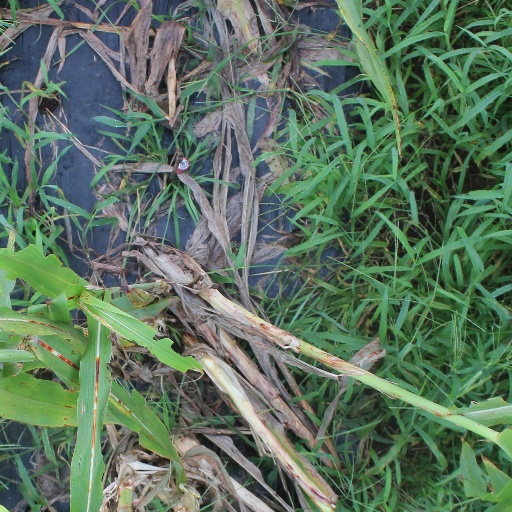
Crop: sorghum